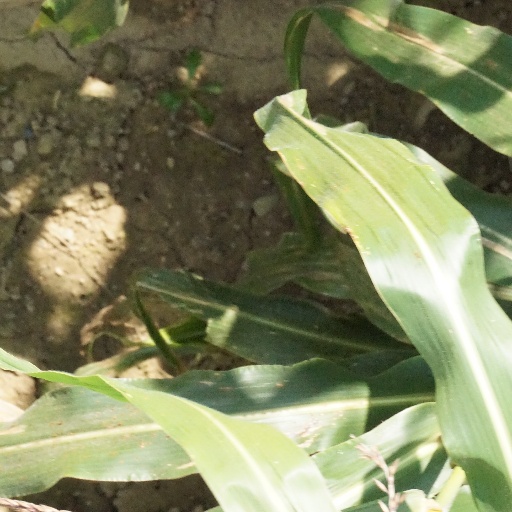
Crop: maize; corn